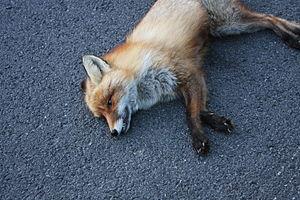
La pullulation des campagnols est un exemple d'augmentation rapide du nombre de micro-mammifères herbivores dans des prairies ou dans des champs cultivés.